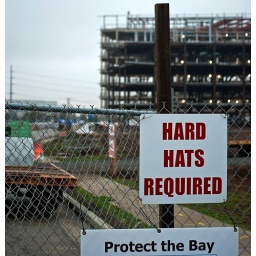
The economy may be in a spin but they're still building new office blocks around here...